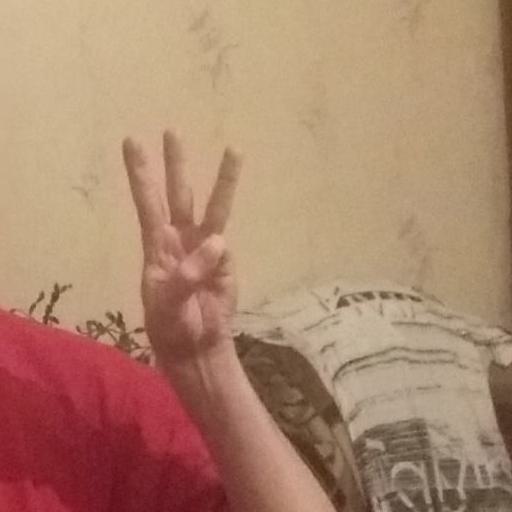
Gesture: three